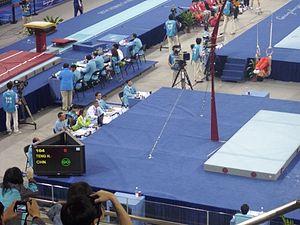
Teng Haibin est un gymnaste chinois.